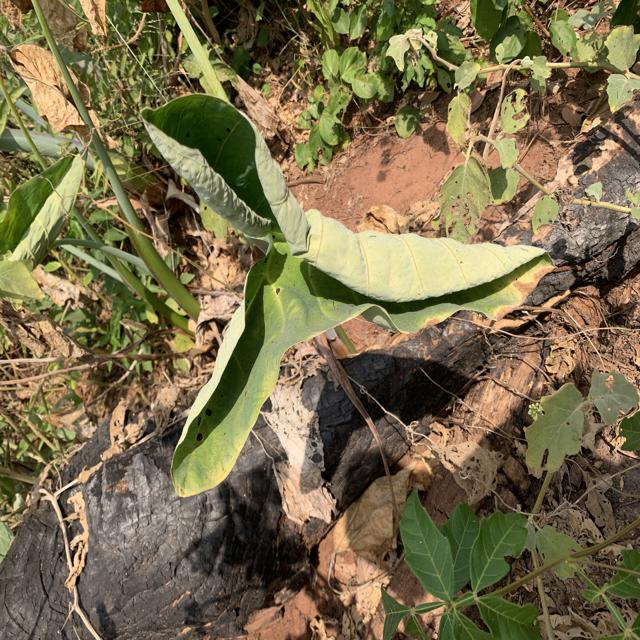
Label: Early_Blight